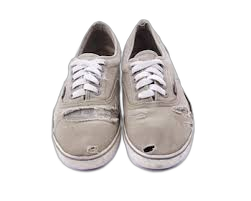
Waste category: shoes